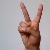
The image shows a hand gesture representing the letter 'V' in Indian Sign Language.